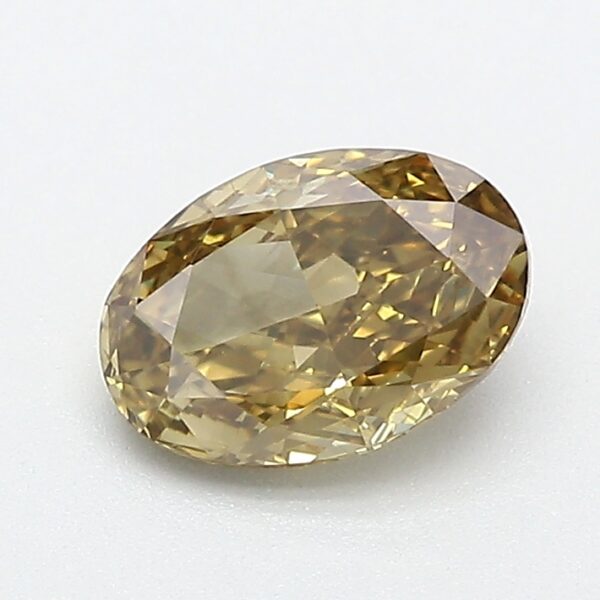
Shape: oval
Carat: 0.55
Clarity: VS2
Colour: FANCY
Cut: EX
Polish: VG
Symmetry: GD
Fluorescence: N
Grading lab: GIA
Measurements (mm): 6.24 x 4.29 x 2.53